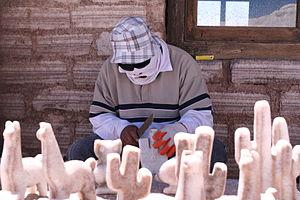
La province de Jujuy est une province argentine, située dans le nord-ouest du pays, limitée à l'est et au sud par la province de Salta, à l'ouest par le Chili et au nord par la Bolivie. Sa capitale est San Salvador de Jujuy.